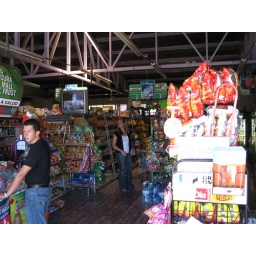
Jess looking for some snacks for the car ride in local San Jose market